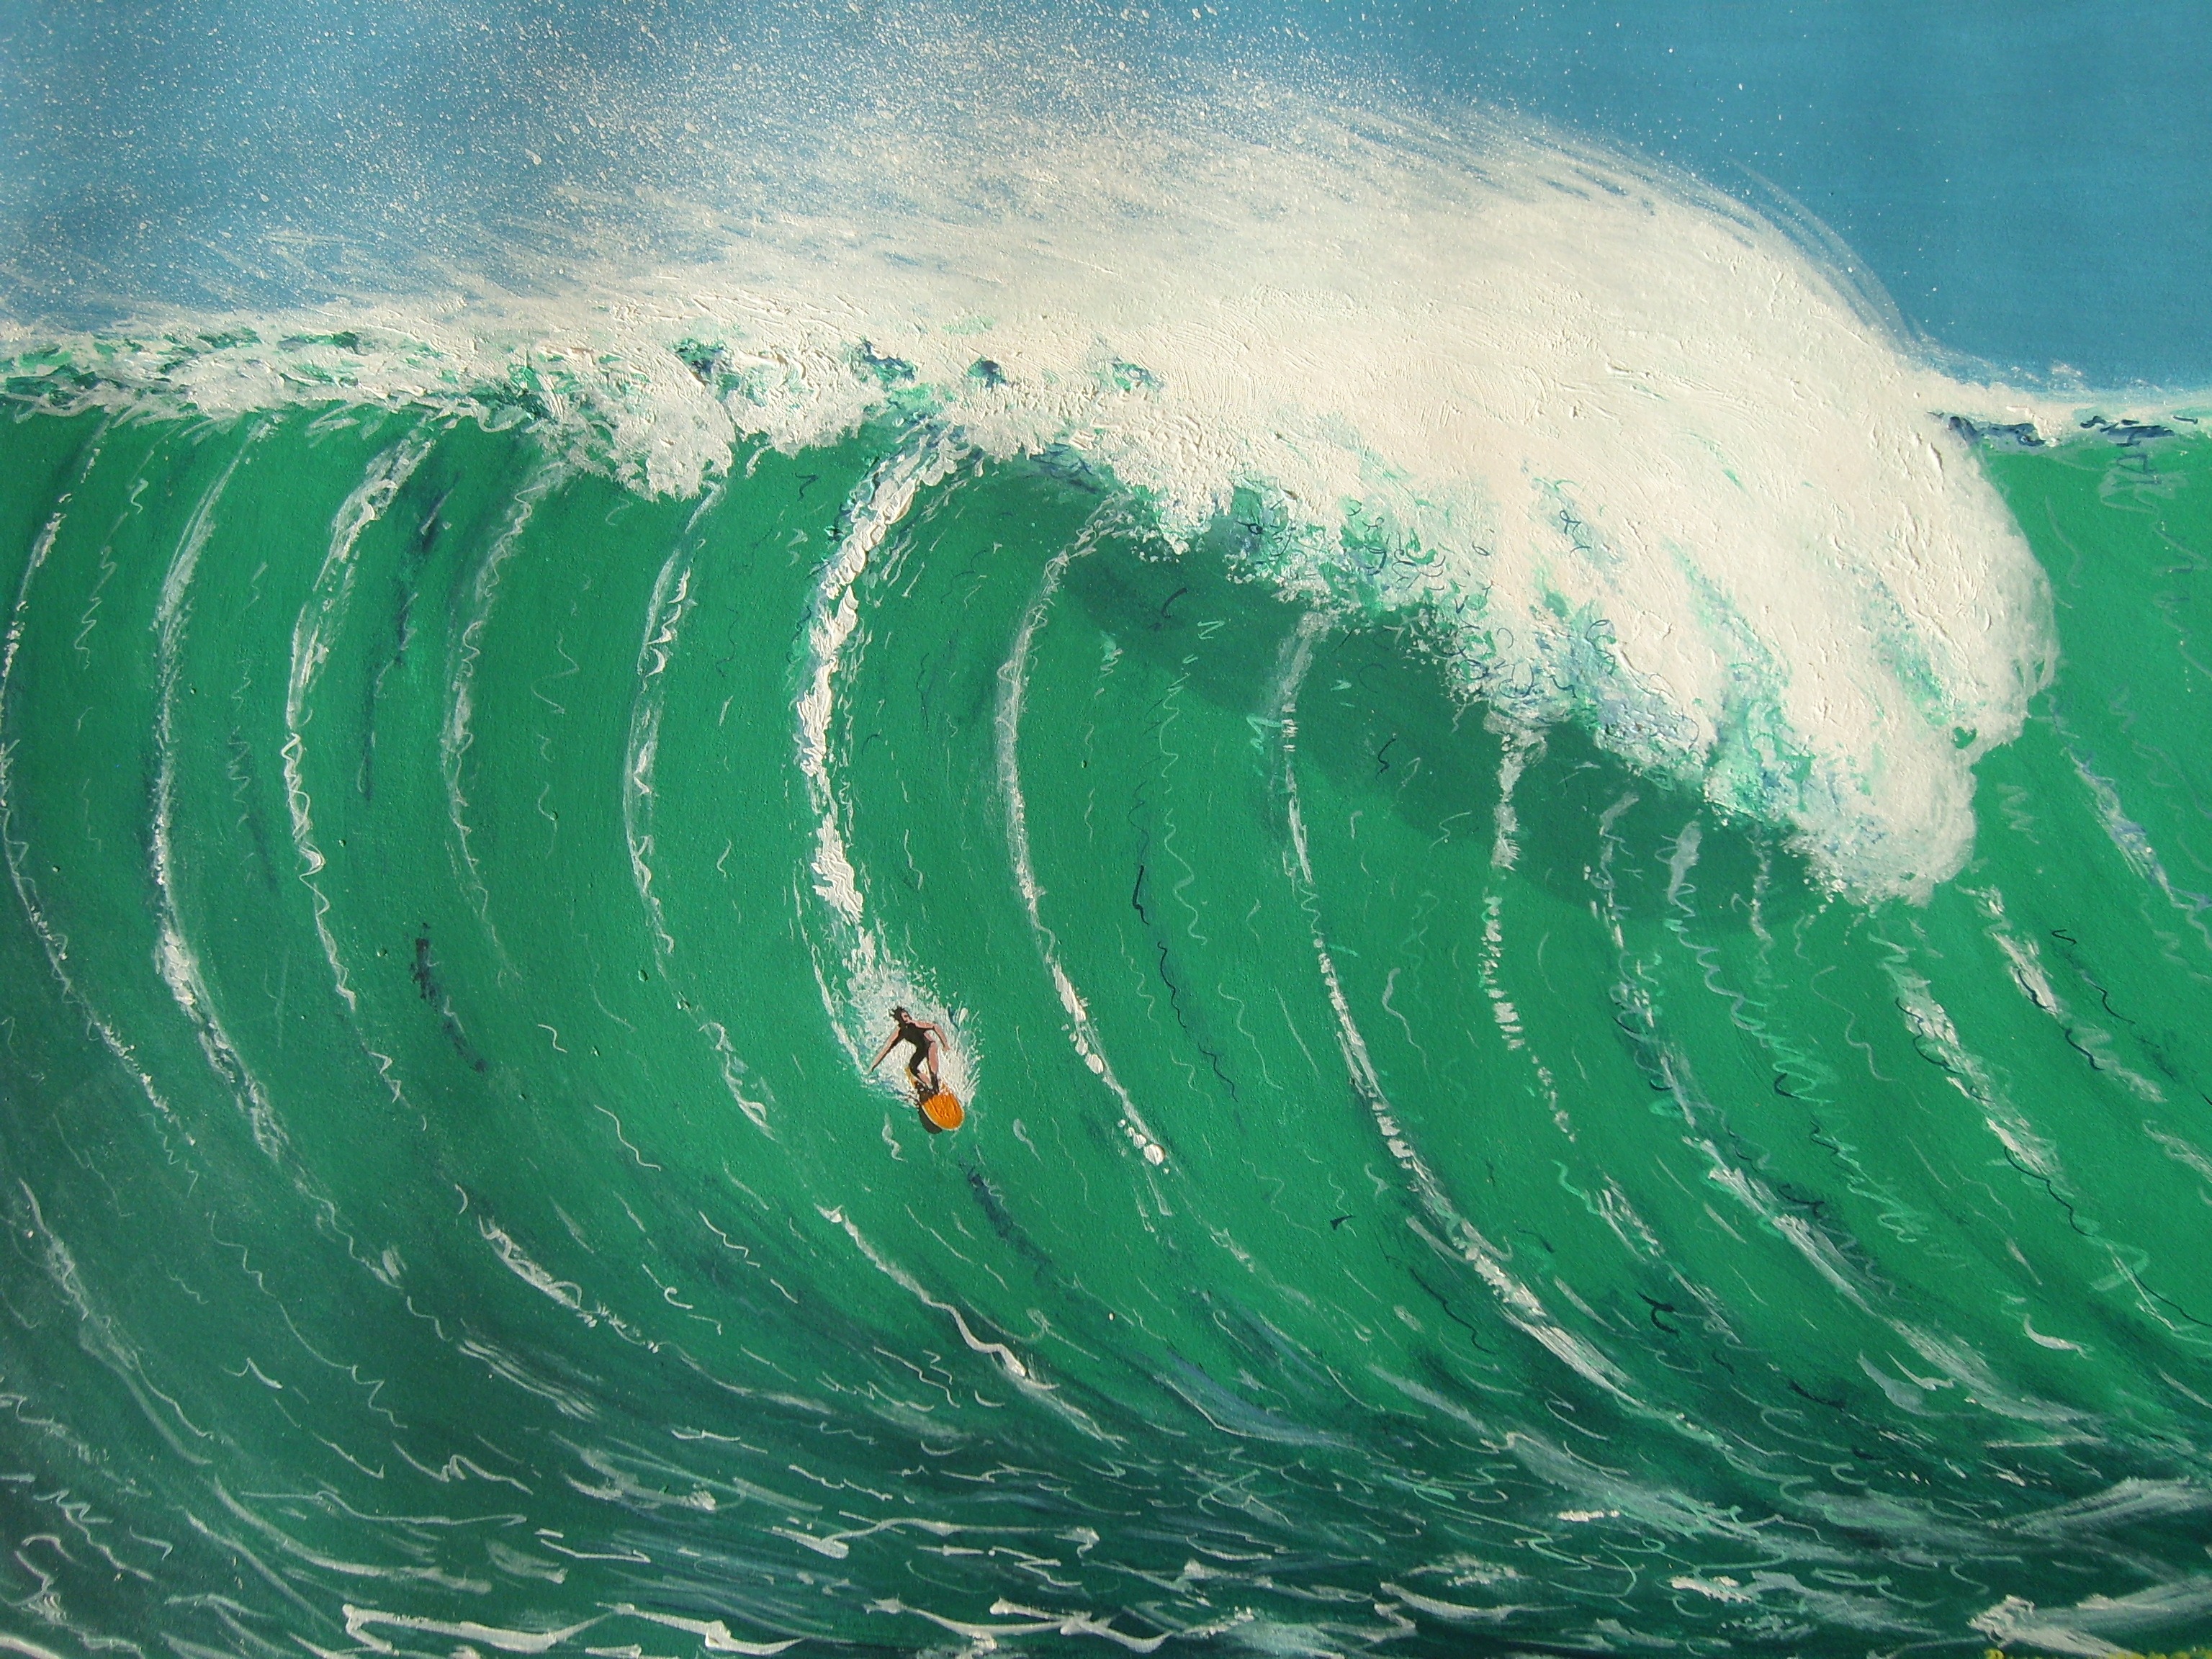
sea, water, ocean, wave, wind, surf, surfing, hawaii, painting, art, sports, surfers, acrylic, water sport, wind wave, boardsport, surfing equipment and supplies, surface water sports, bodyboarding